Nicolas Henri Carteret

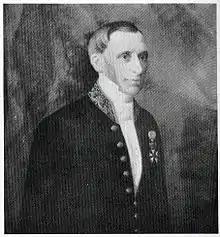

Nicolas Henri Carteret was born at Châtillon-sur-Seine, Côte-d'Or, on 7 November 1807.